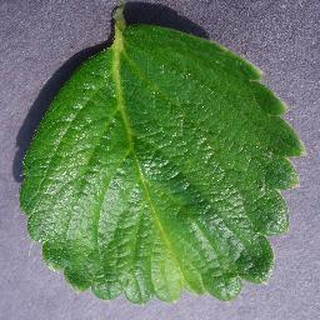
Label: healthy_strawberry